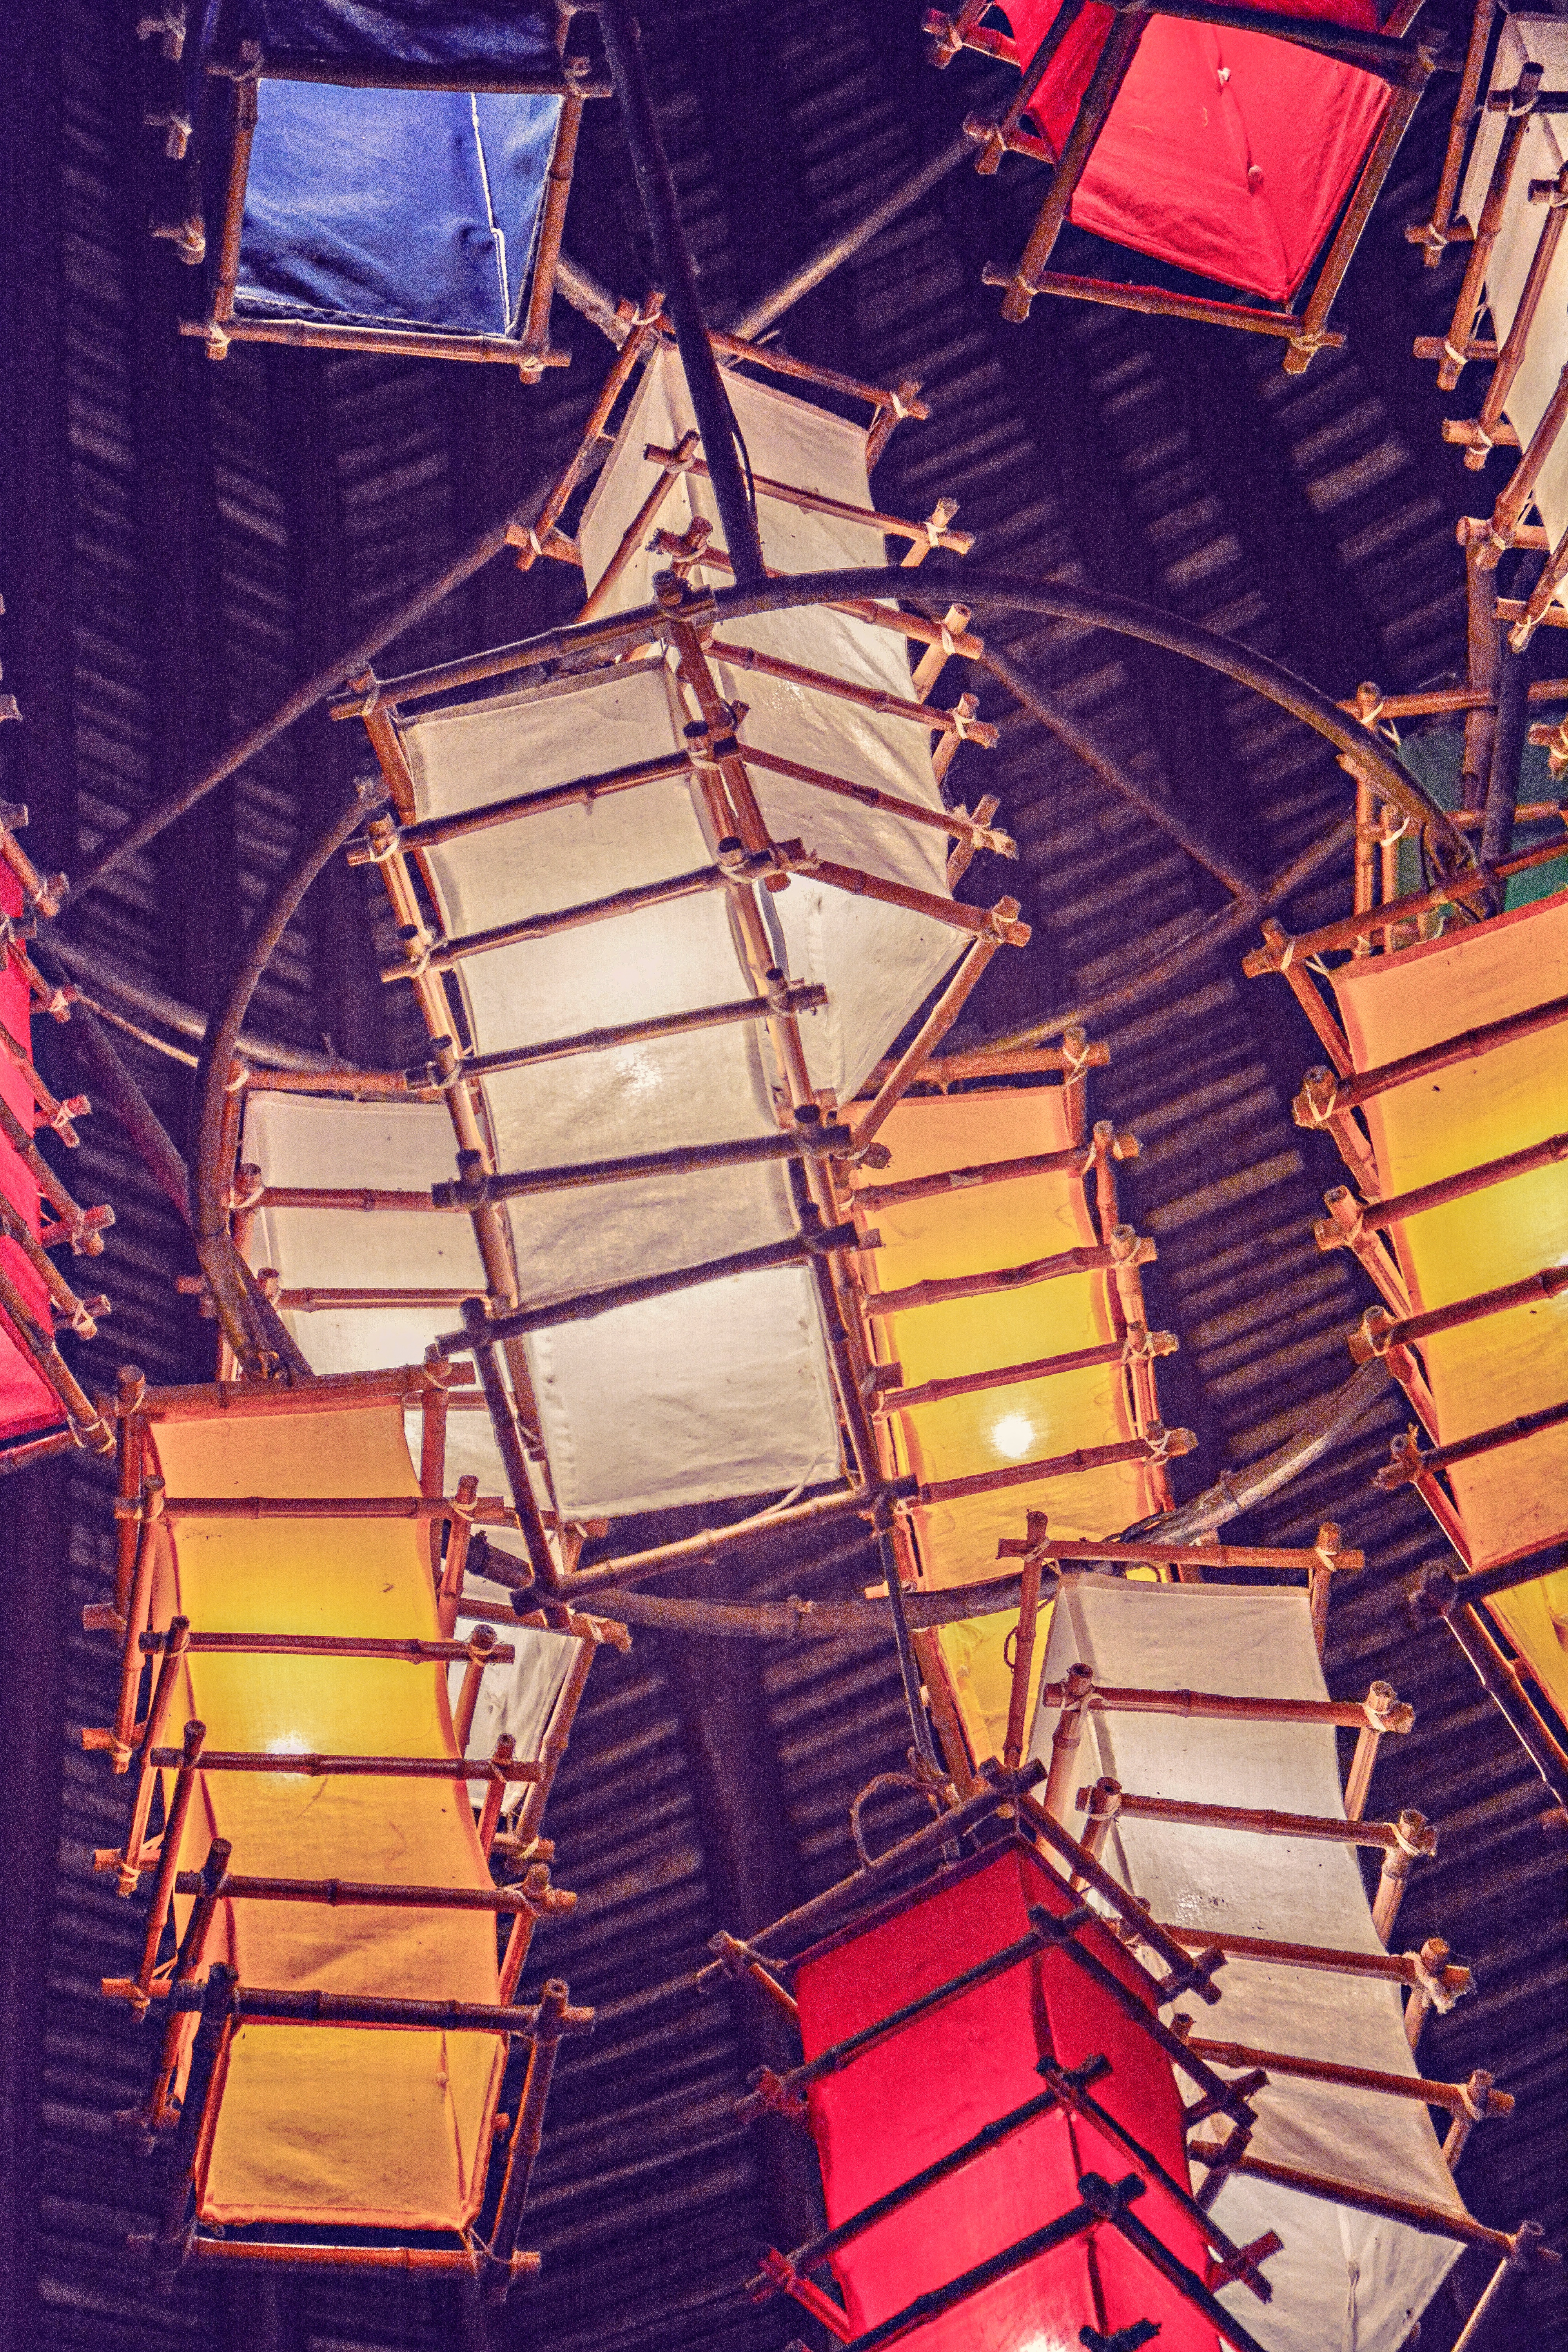
skyscraper, red, color